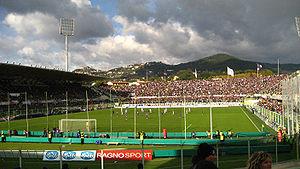
L'International Champions Cup 2015 est la troisième édition de ce tournoi de football de pré-saison. C'est la première fois qu'elle est joué séparément en Australie, en Chine et aux États-Unis.
Le stade Artemio-Franchi est le plus grand stade de la ville de Florence en Italie. Il est utilisé par l'AC Fiorentina.
L'International Champions Cup 2016 est la quatrième édition du tournoi amical de pré-saison. Il débute à partir de la dernière semaine de juillet 2016.